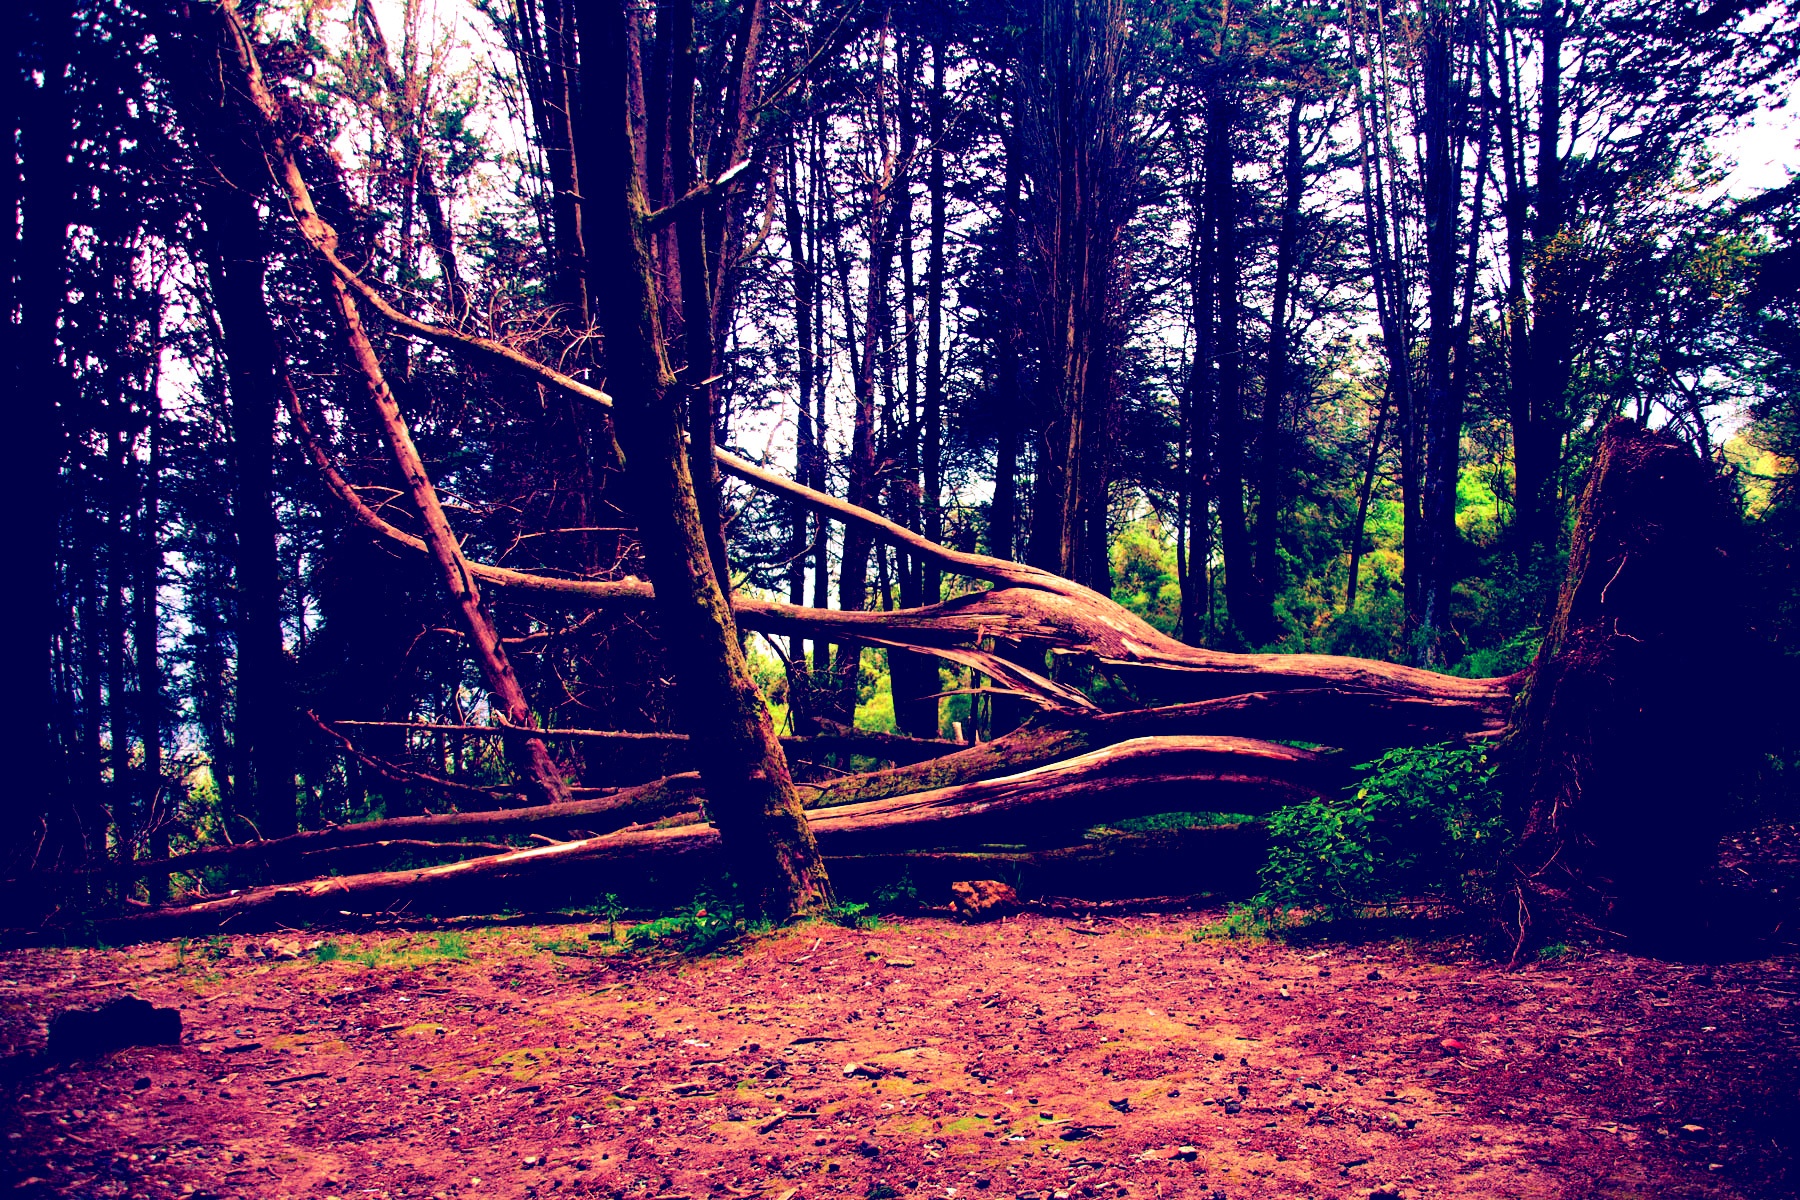
tree, nature, forest, branch, light, plant, night, sunlight, morning, leaf, flower, evening, autumn, darkness, season, woodland, habitat, natural environment, woody plant